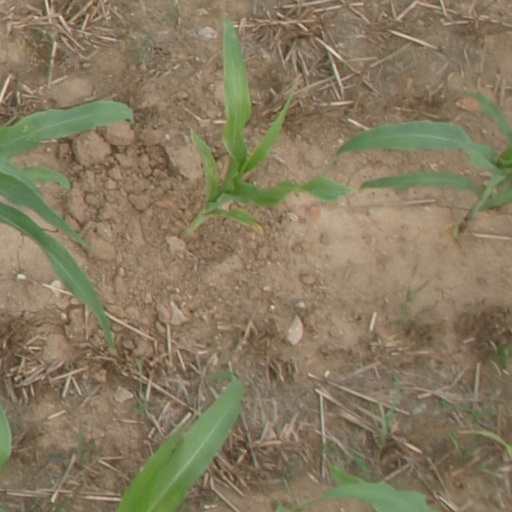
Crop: maize; corn